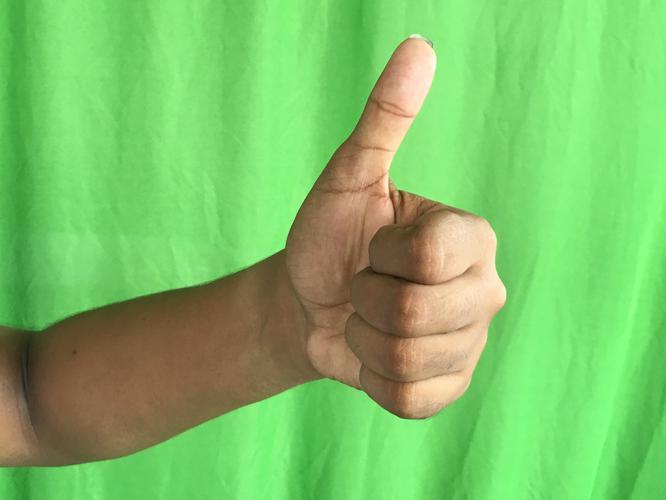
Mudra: Sikharam
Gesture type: single_hand